George Canale

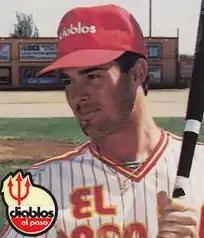
Canale in 1988

George Anthony Canale (born August 11, 1965) is an American former Major League Baseball first baseman. He played Major League Baseball for three seasons with the Milwaukee Brewers.